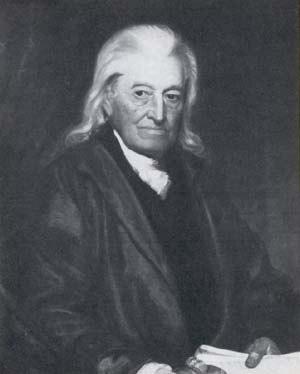
Les Pères fondateurs des États-Unis sont les signataires de la Déclaration d'indépendance ou la Constitution des États-Unis, ainsi que ceux participant à la révolution américaine comme Revolutionaries. Considérés comme des héros aux États-Unis, ces hommes sont principalement chrétiens, quelques-uns athées ou déistes. Par ailleurs, plusieurs pères sont membres de la franc-maçonnerie.
William Samuel Johnson, né le 7 octobre 1727 à Stratford et mort dans cette même ville le 14 novembre 1819, est un homme politique américain. Le Connecticut délègue Johnson à New York en 1765 pour le Stamp Act Congress, évènement précurseur de la Révolution américaine. Il est l'un des Pères fondateurs des États-Unis en tant que signataire représentant le Connecticut de la Constitution des États-Unis. Il a été aussi président du King's College.
Depuis l'indépendance des États-Unis, l'État du Connecticut élit deux sénateurs, membres du Sénat fédéral.